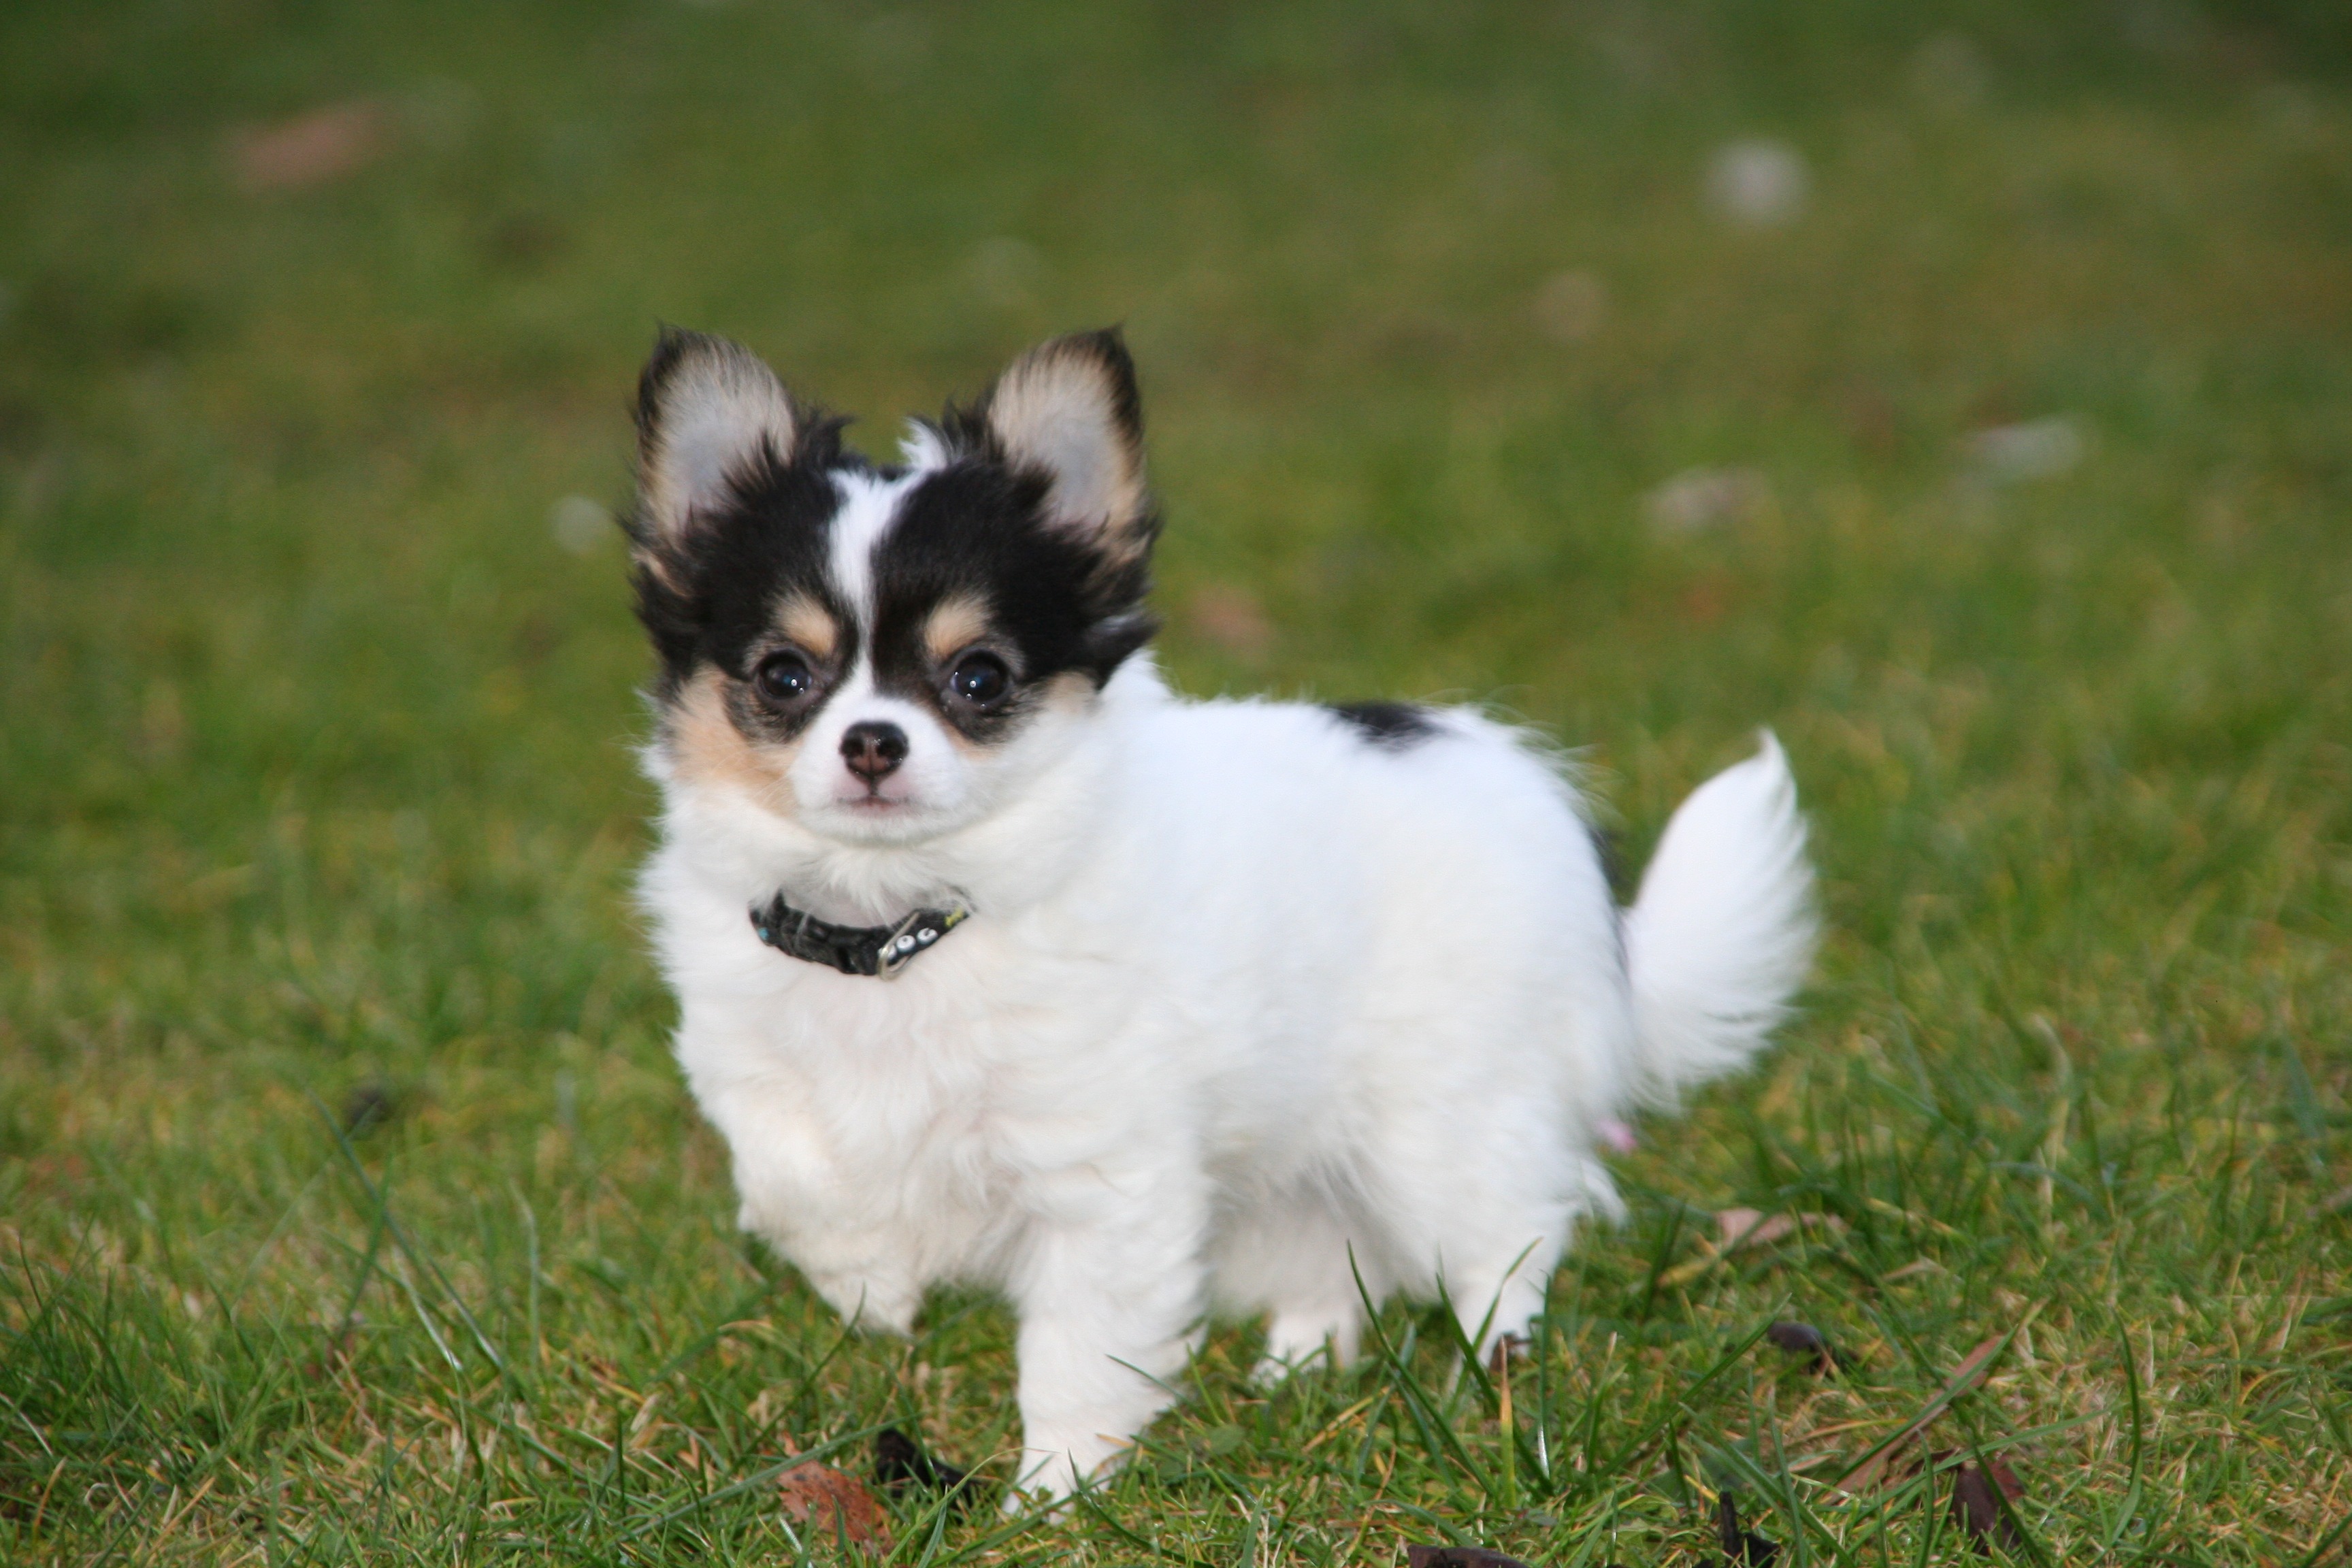
dog, mammal, spaniel, dogs, animals, vertebrate, chihuahua, papillon, dog breed, puppies, dog like mammal, carnivoran, dog breed group, german spitz mittel, german spitz, german spitz klein, phalene, japanese chin